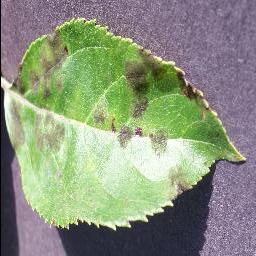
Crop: apple
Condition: scab